Marcel Trillat

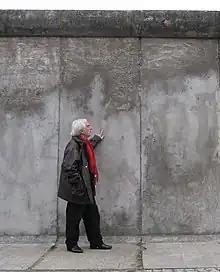

Marcel Trillat (4 April 1940 – 18 September 2020) was a French journalist and documentary filmmaker. He directed many documentaries about the living conditions of workers, women and immigrants in France. He also did documentaries about French government's response to the Algerian War and the Gulf War and religious cults and public hospitals. He co-directed a documentary with Maurice Failevic, about the history of communism in France.